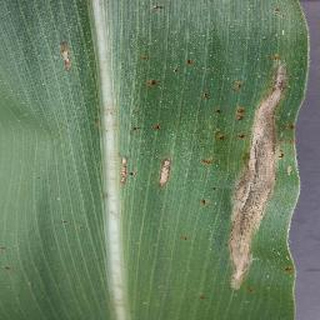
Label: corn_northern_leaf_blight